Polish Scouting and Guiding Association

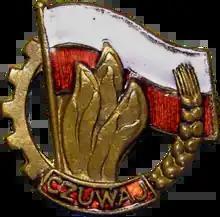
Emblem of the Organizacja Harcerska Związku Młodzieży Polskiej 1950–1956

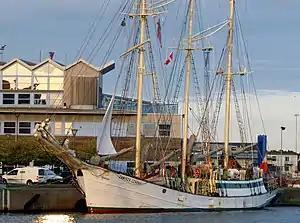
Zawisza Czarny owned by the Polish Scouting and Guiding Association, ZHP.

In 1956, after Stalin's and Bolesław Bierut's death, the Polish United Workers' Party youth movement ZMP OH was transformed and renamed to ZHP. However the new ZHP did not consider itself as a continuation of the pre-war ZHP, but as a new organization (until 1980). After 1958 many pre-war instructors were removed from the new ZHP or marginalized (like Aleksander Kamiński) and the original oath, law, educational content and methods were changed (mention of God was removed from the oath, Lenin introduced as a hero, the Bolshevik Revolution was commemorated, the brigades became co-educational similar to Eastern Bloc Pioneer associations). The two-finger salute common to the Polish Scouts was retained, and a new uniform debuted.